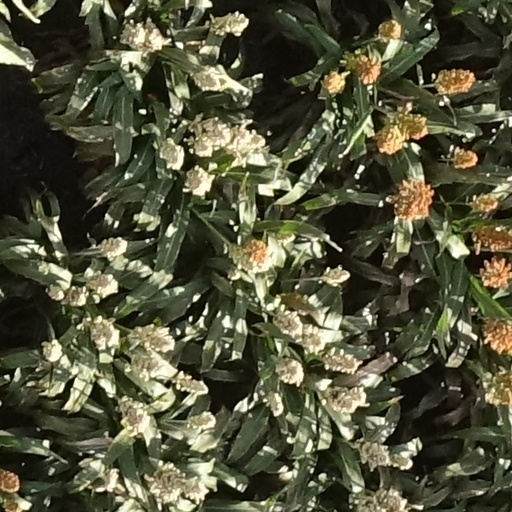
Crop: sorghum